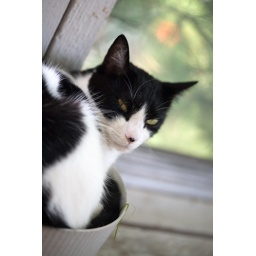
Mose in the flower pot